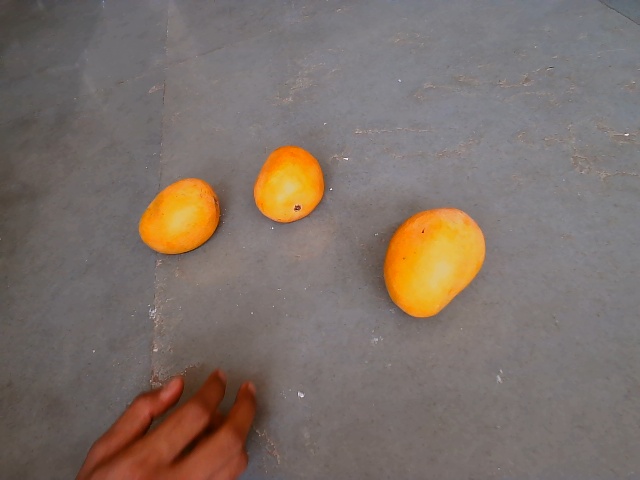
Label: Ripe_Mango